Question: Please indicate a possible affordance area of the bed that can be used for lying down
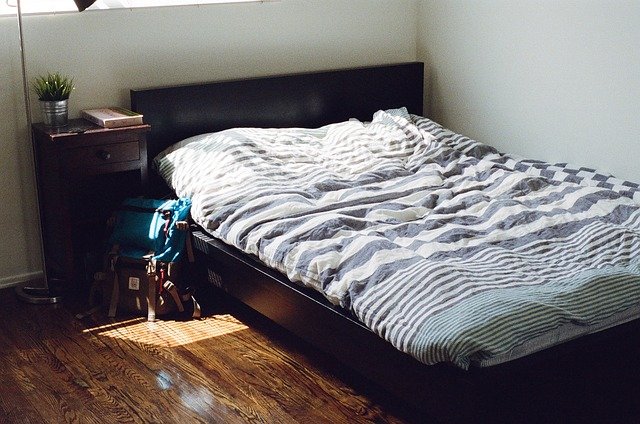
Answer: [158.5, 125.5, 637.5, 347.5]